Friendswood (novel)

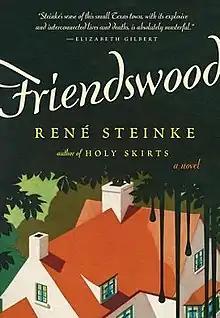
First edition

Friendswood is a 2014 novel by René Steinke. It is about an incident of dumping toxic waste in Friendswood, Texas. Riverhead Books is the publisher. The waste site featured in the book never was located in Friendswood and has never been under the jurisdiction of Friendswood.